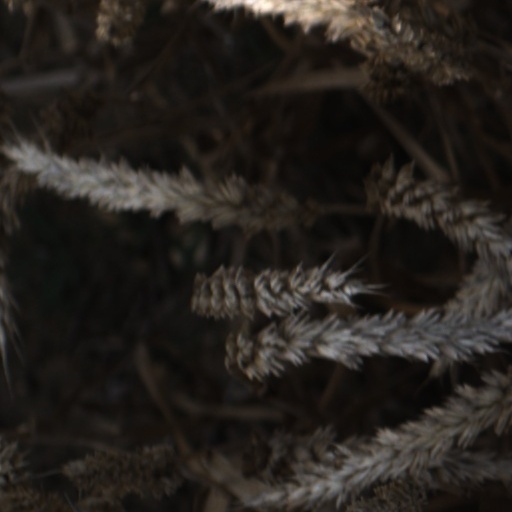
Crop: wheat